Harker School

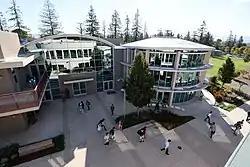
Nichols Hall

The Harker School is a private, co-educational school located in San Jose, California. Founded in 1893 as Manzanita Hall, Harker has three campuses: Bucknall, Union, and Saratoga, named after the streets on which they lie.